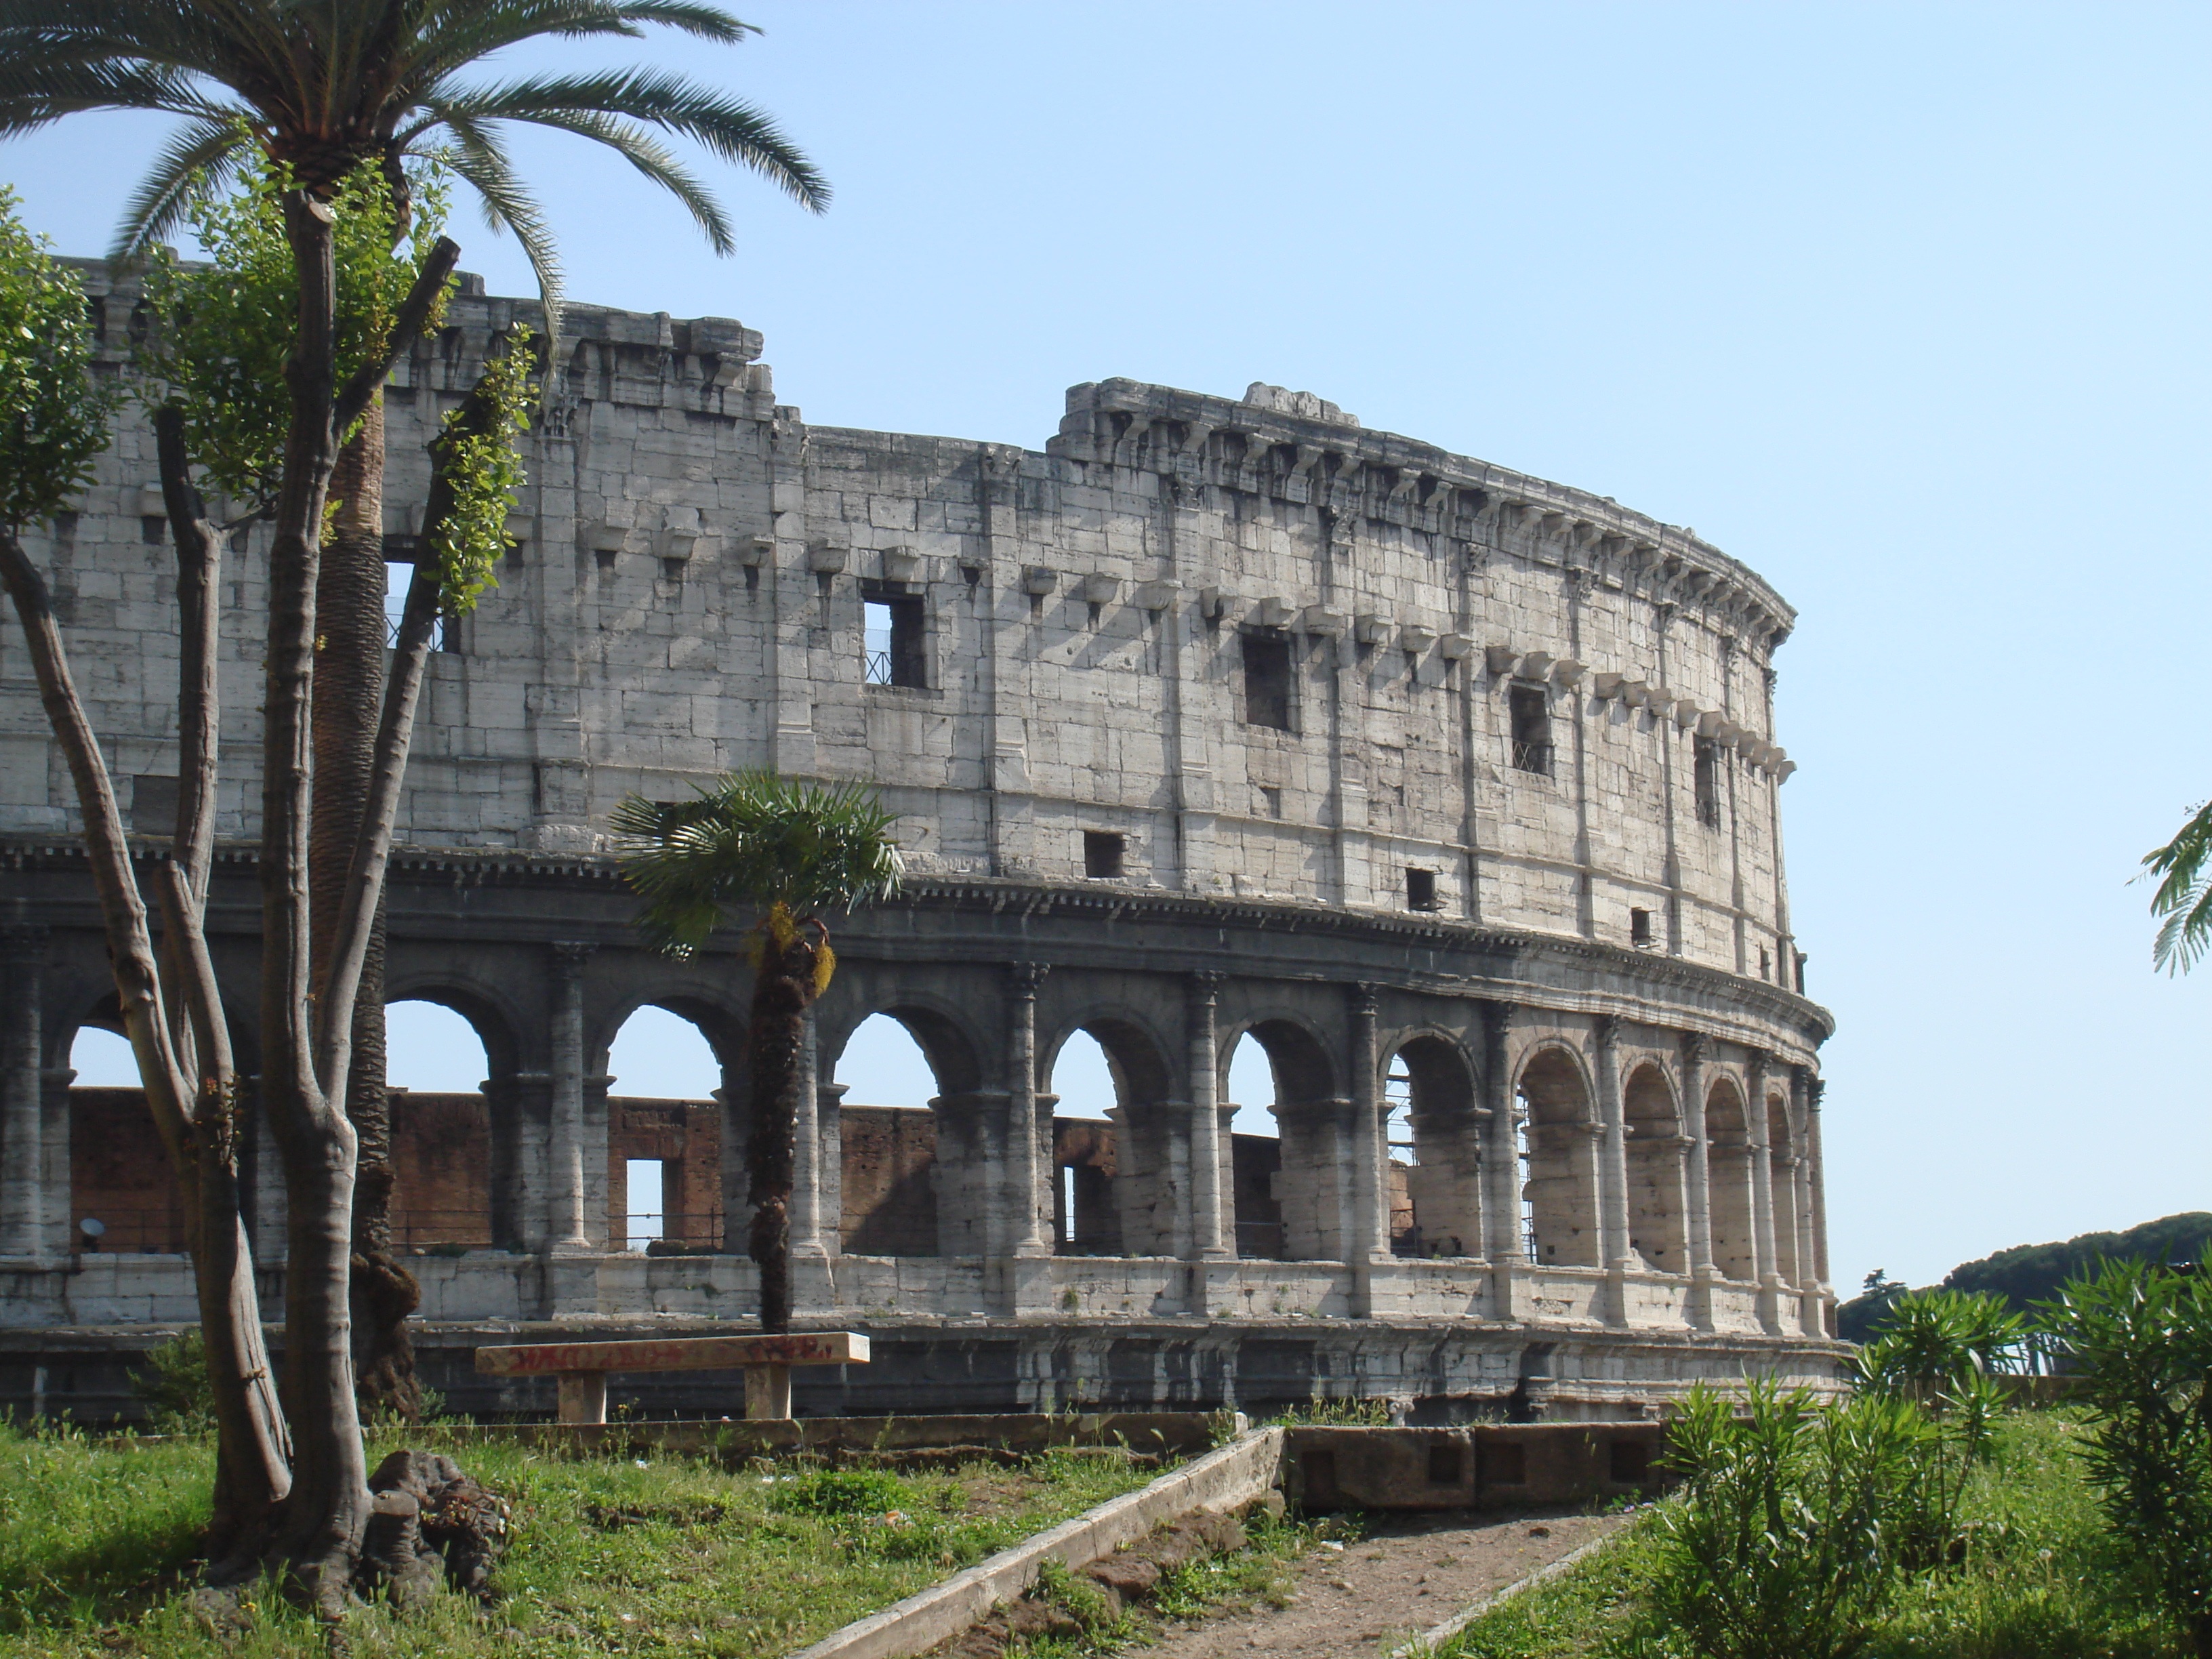
architecture, structure, palace, vacation, tourist, europe, holiday, ancient, landmark, italy, fortification, arena, rome, ruins, estate, ancient rome, archaeological site, ancient history, ancient roman architecture